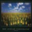
Label: plain